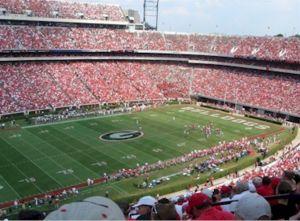
Le football américain universitaire aux États-Unis se pratique depuis 1869. Il est très populaire, et les stades géants construits pour accueillir ces fans figurent parmi les plus vastes du monde, tous sports confondus. Les enjeux financiers sont également considérables mais le règlement NCAA interdit aux étudiants d'être rémunérés pour jouer.
Le Sanford Stadium est un stade de football américain situé sur le campus de l'Université de Géorgie à Athens en Géorgie. C'est l'enceinte utilisée par les Georgia Bulldogs. Ce stade qui offre une capacité de 92 746 places est la propriété de l'Université de Géorgie.
Les Bulldogs de la Géorgie sont un club omnisports universitaire américain qui se référent aux 19 équipes sportives féminines et masculines représentant l'Université de Géorgie lesquelles participent aux compétitions universitaires organisées par la National Collegiate Athletic Association.
Le tournoi masculin de football aux Jeux olympiques d'été de 1996 est la dix-neuvième édition du tournoi masculin de football des Jeux olympiques et se tient à Atlanta et dans quatre autres villes des États-Unis, du 21 juillet au 3 août 1996.